Vladimir A. Zorich

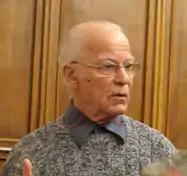
Zorich in 2011

Vladimir Antonovich Zorich (Russian: Владимир Антонович Зорич; 16 December 1937 – 14 August 2023) was a Soviet and Russian mathematician. He was the author of the textbook "Mathematical Analysis" for students of mathematical and physical specialties of higher education, which was reprinted several times and translated into many languages.